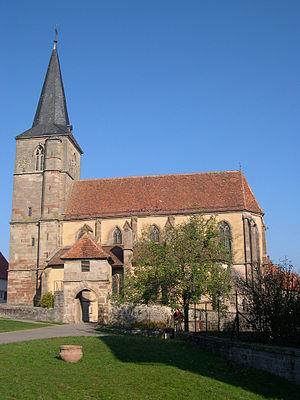
L'église fortifiée de Domfessel (Bas Rhin) est l’un des joyaux de l’art gothique alsacien. D'abord dédiée au culte catholique, elle devint église protestante au moment de la Réforme au XVIème siècle.